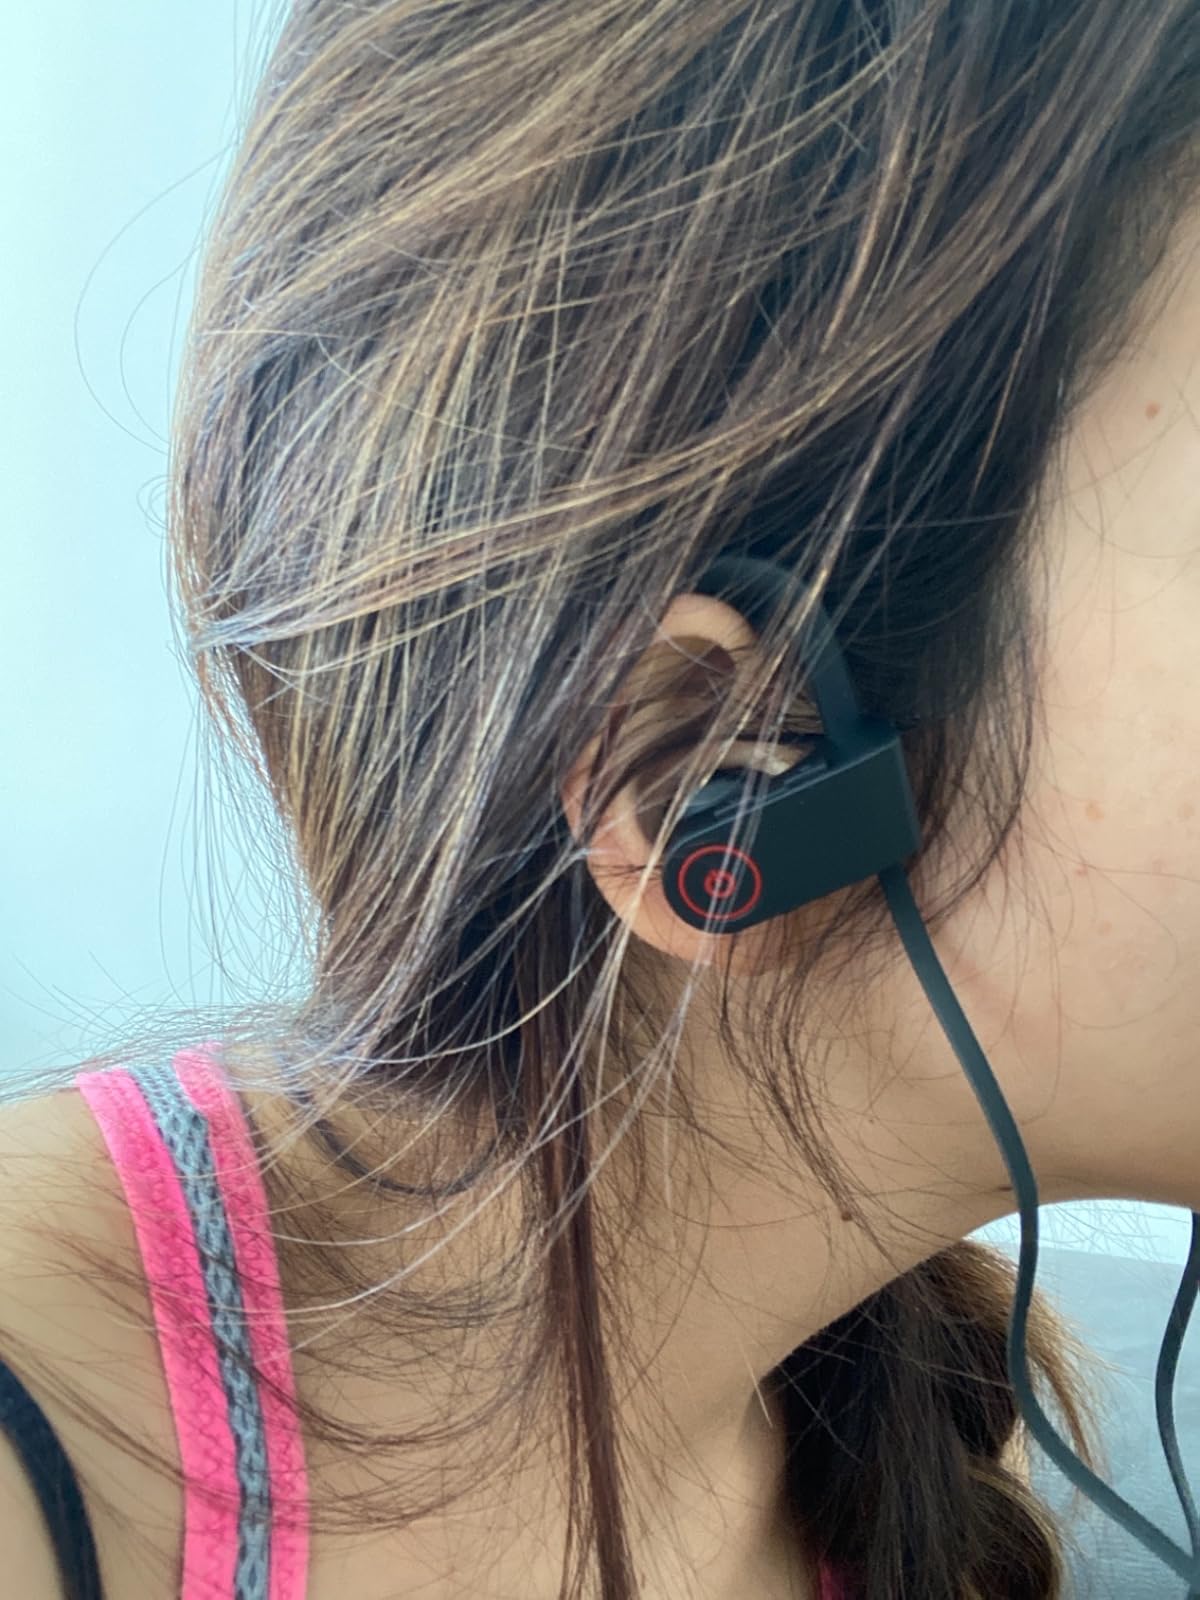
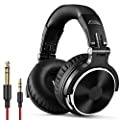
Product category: headphones
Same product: no